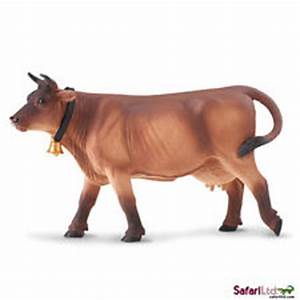
Label: mucca